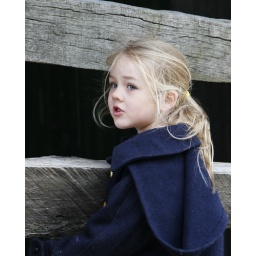
girl in blue coat